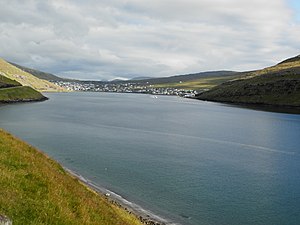
Sørvágsfjørður / Galleri
Sørvágsfjørður er en fjord på Færøerne. Den ligger på vestkysten af Vágar, og strækker sig ca. 3,5 km ind mod bygden Sørvágur. Sit navn har den fra Sørvágur. Andre byer er Bøur ved fjordens nordside, den er særlig kendt for at være velegnet til [grindefangst]]. Videre udfor fjordindløbet ligger Gásadalur. I og ved fjorden ligger holmene Tindhólmur, Dranganir, Gáshólmur og Skerhólmur.